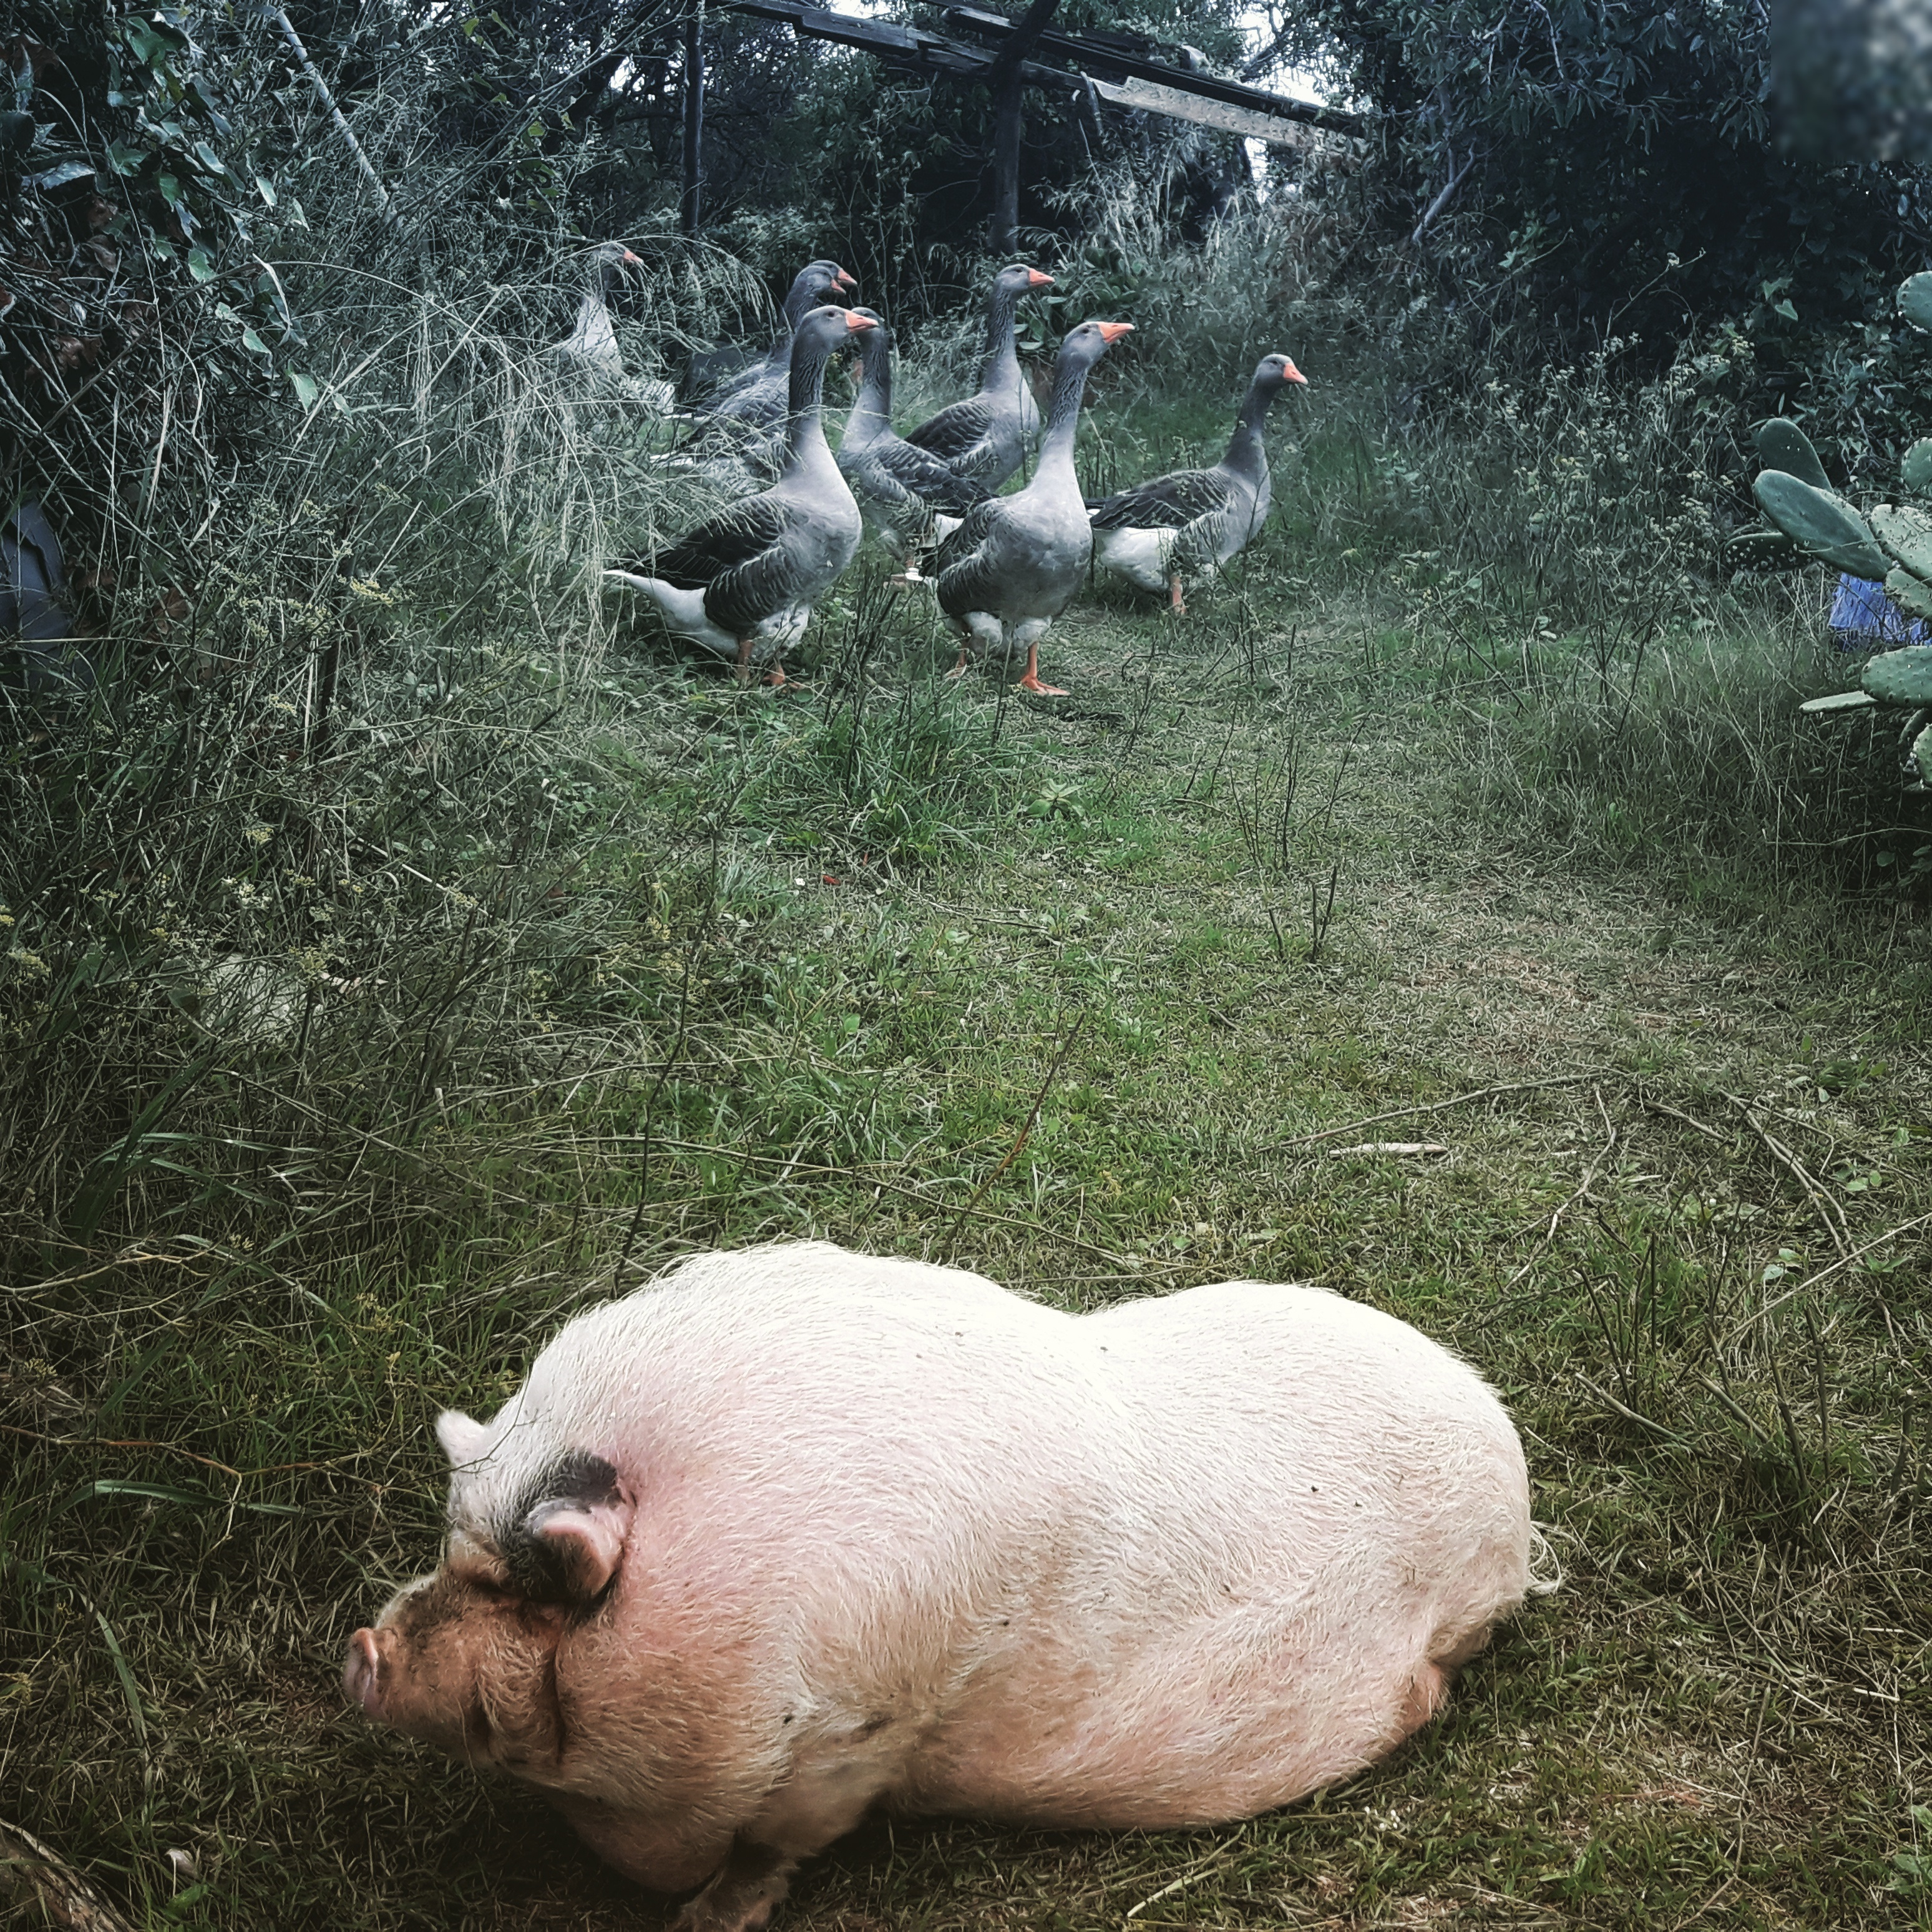
wildlife, zoo, fauna, vertebrate, domestic pig